Turkey Run (West Branch Susquehanna River tributary)

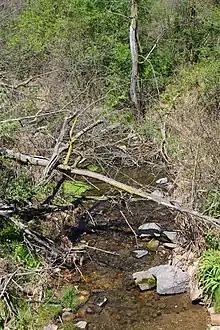
Turkey Run looking upstream

Turkey Run begins at the base of a large mountain in Clinton Township. It flows east for a few tenths of a mile before turning south and passing through a small pond. After a few tenths of a mile, the stream turns southeast for several tenths of a mile, passing through another small pond, crossing Pennsylvania Route 405, and crossing railroad tracks. It then turns south-southwest for several tenths of a mile before reaching its confluence with the West Branch Susquehanna River.